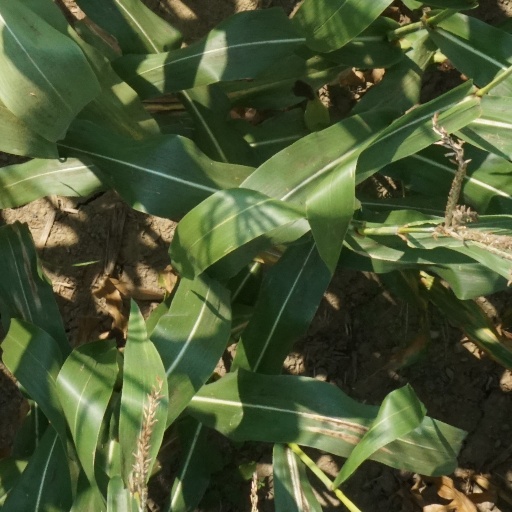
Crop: maize; corn